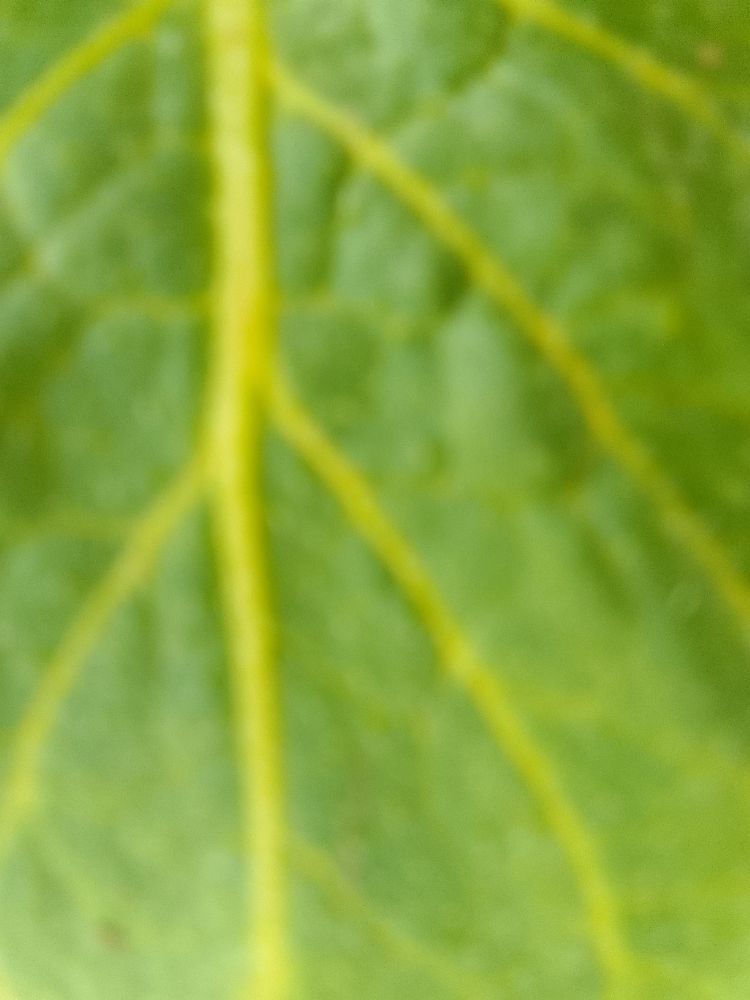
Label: Healthy